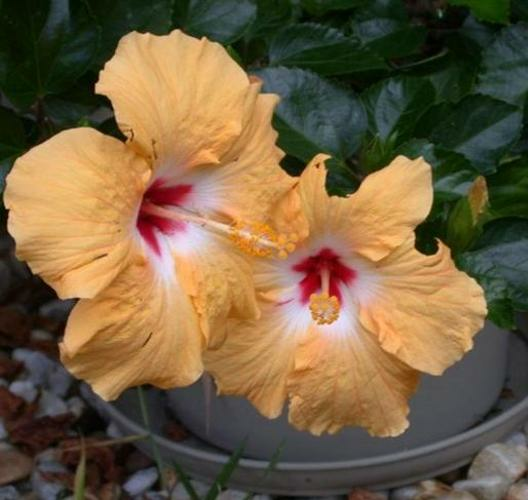
Flower: hibiscus